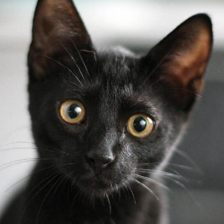
Label: animals